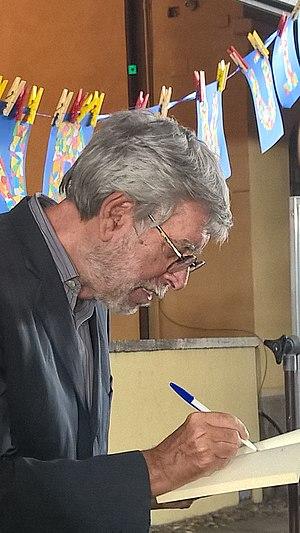
Domenico Starnone, né le 15 février 1943 à Saviano, près de Naples, en Campanie, est un écrivain, journaliste et scénariste italien contemporain. Il vit et travaille à Rome. Il a écrit plusieurs livres satiriques sur le monde de l'éducation, qu'il connait particulièrement, puisqu'il fut enseignant. Il tient la rubrique Parole de l'hebdomaire Internazionale.